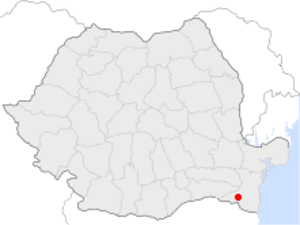
La bataille d'Adamclisi, livrée durant l'hiver 101/102, près d'Adamclisi en Mésie, est l'une des plus importantes des guerres daciques de Trajan, opposant l'Empire romain aux Daces de Décébale et leurs alliés. Trajan fonde un vicus pour des vétérans et fait élever un tropaion, le Tropaeum Traiani, près du lieu de la bataille pour commémorer sa victoire.